Battle of Ko Chang

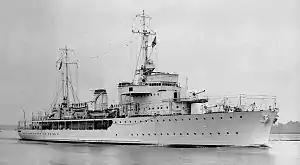
"Amiral Charner"

The French squadron closed on the anchorage at 05:30 on 17 January. At 05:45, they split into the three groups as planned, "Lamotte-Picquet" heading for the eastern part of the anchorage, "Dumont d'Urville" and "Amiral Charner" continuing to the central position, and "Tahure" and "Marne" heading for the western side. Conditions were ideal. The weather was fine, the seas calm and almost flat. Sunrise was at 06:30, and the scene was lit only by the first rays of light on the horizon and by the dim moonlight.